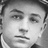
Emotion: neutral